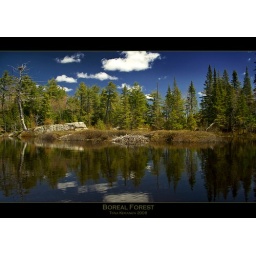
Taken during Mid-Afternoon in order to get that lovely deep blue sky with my polarizer!